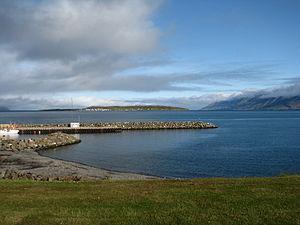
Litli-Árskógssandur est une localité islandaise de la municipalité de Dalvíkurbyggð située au nord de l'île. Le village compte 130 habitants.